Foreign relations of Estonia

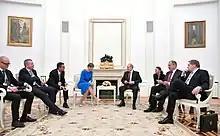
Estonian President Kersti Kaljulaid with Russian President Vladimir Putin in Moscow on 18 April 2019

After the dissolution of the Soviet Union Estonia had hoped for the return of more than 2,000 square kilometers of territory annexed to Russia after World War II in 1945. The annexed land had been within the borders Estonia approved by Russia in the 1920 Tartu Peace Treaty. However, the Boris Yeltsin government disavowed any responsibility for acts committed by the Soviet Union.